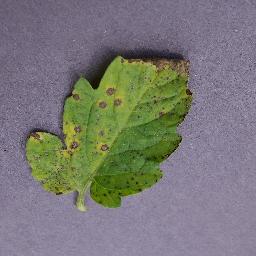
Label: Tomato___Septoria_leaf_spot